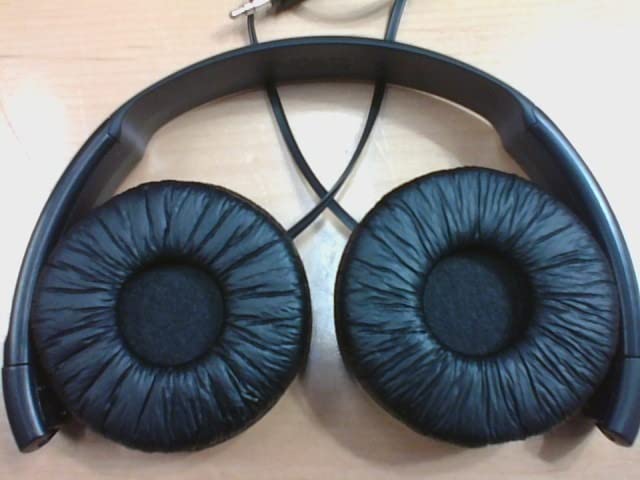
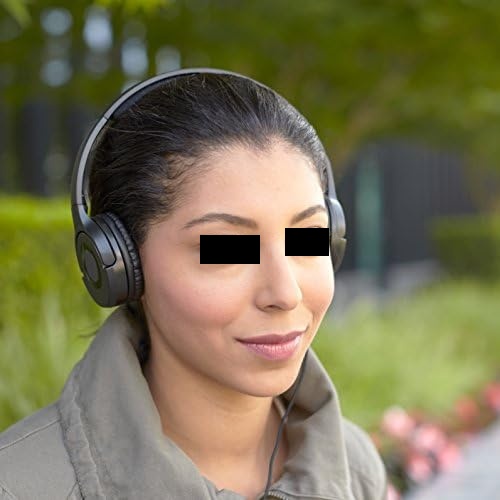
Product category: headphones
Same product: no